Anzac Memorial

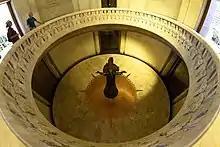
The Hall of Silence

The major extension realised architect Bruce Dellit's original concept for the Memorial and added new underground exhibition and education spaces. Premier Mike Baird said "by enhancing this memorial we are ensuring future generations can continue to honour those who fought for the freedoms we enjoy today". Construction was completed by Built and jointly funded by the NSW and Australian Governments.